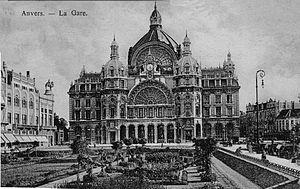
La place Reine Astrid est une place située au centre de la ville belge d'Anvers. Elle est entre autres limitrophe de l'avenue De Keyser et de la rue Carnot et abrite la gare d'Anvers-Central.